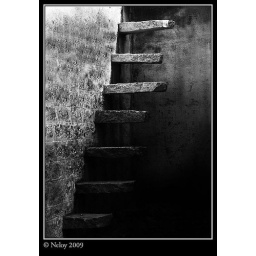
Took a short break from wildlife and bird photography and tried something different. A shot of a stair of a house in a village.